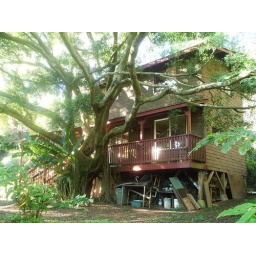
This is our house in Haiku. I took this on the bed of the stream